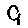
Label: 9